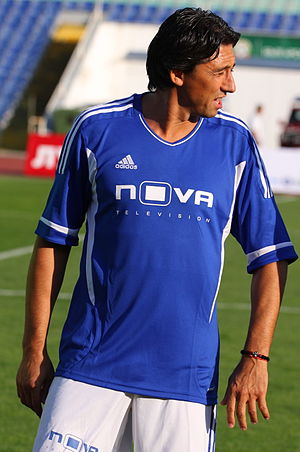
Daniel Borimirov
Daniel Bojtsjeva Borimirov er en tidligere bulgarsk fodboldspiller, der spillede som midtbanespiller hos Levski Sofia i sit hjemland, hos tyske 1860 München samt for Bulgariens landshold. I sine første år som seniorspiller var han desuden tilknyttet klubben FC Bdin.